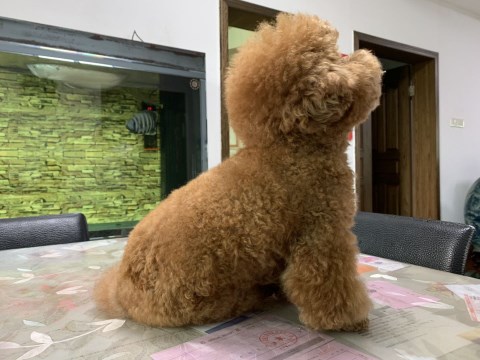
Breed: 2925-n000114-toy_poodle